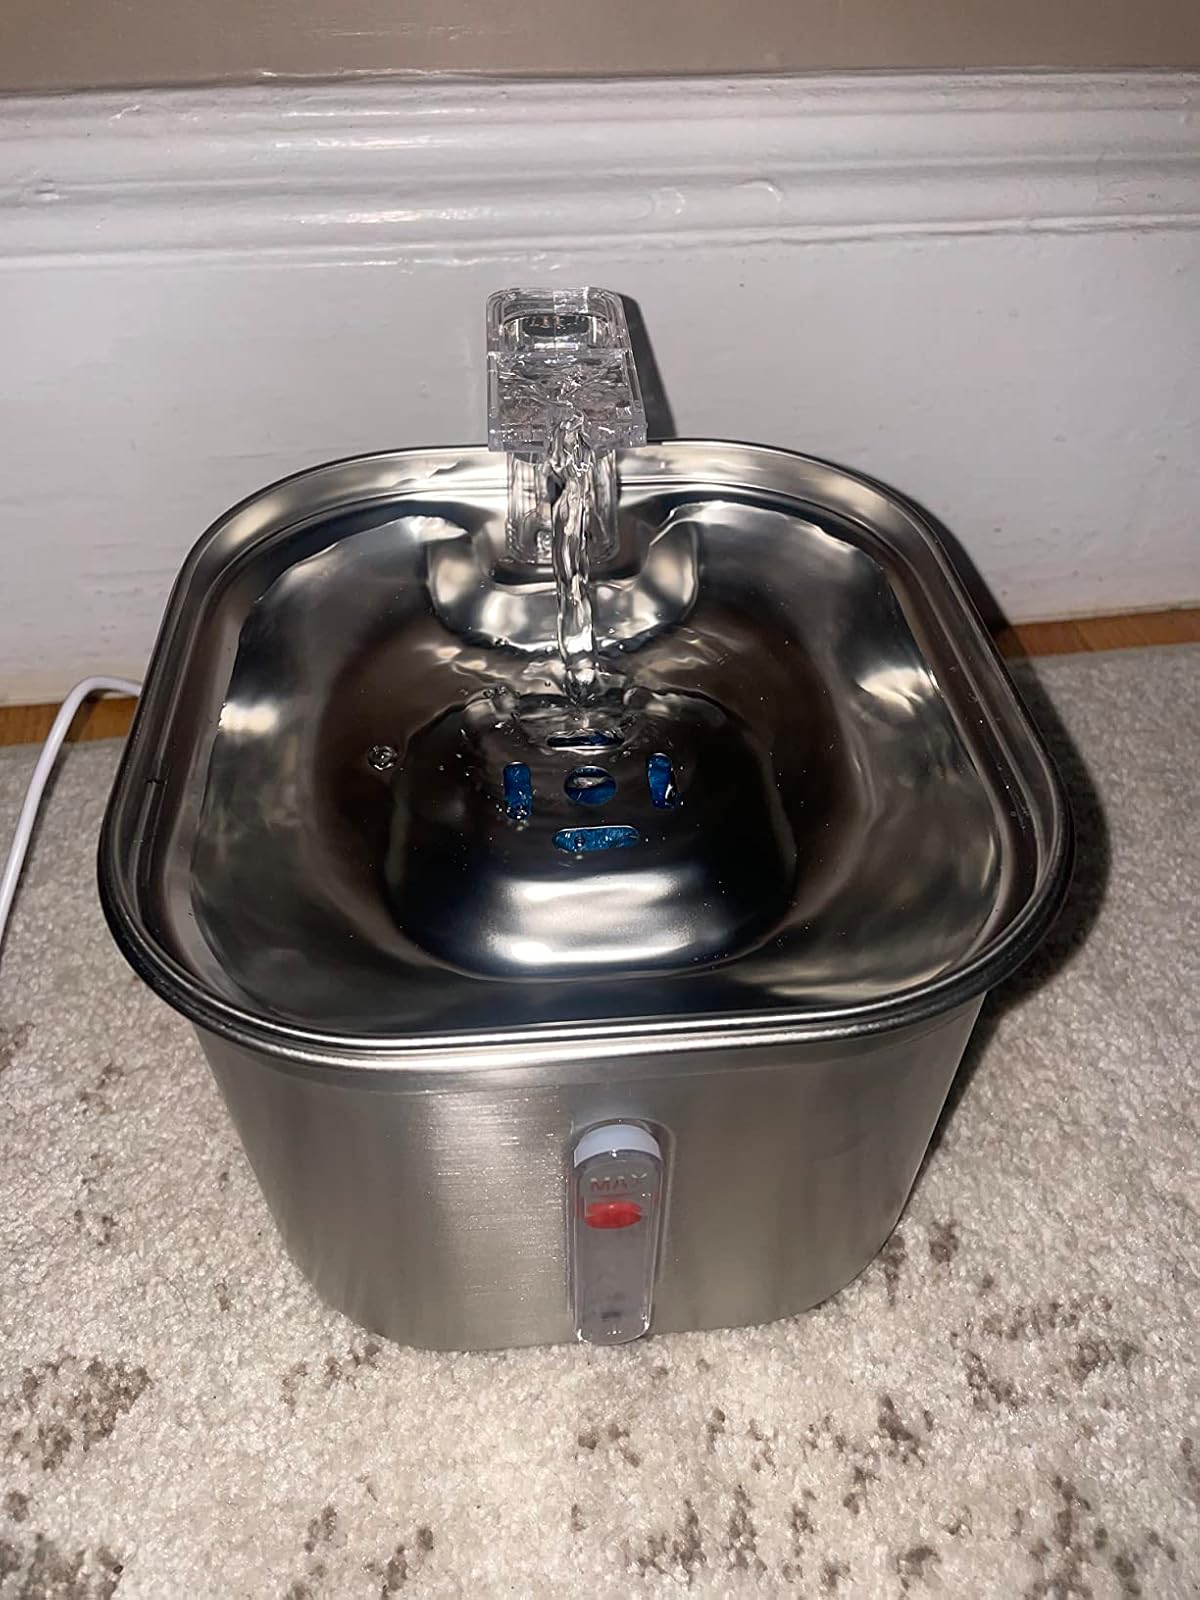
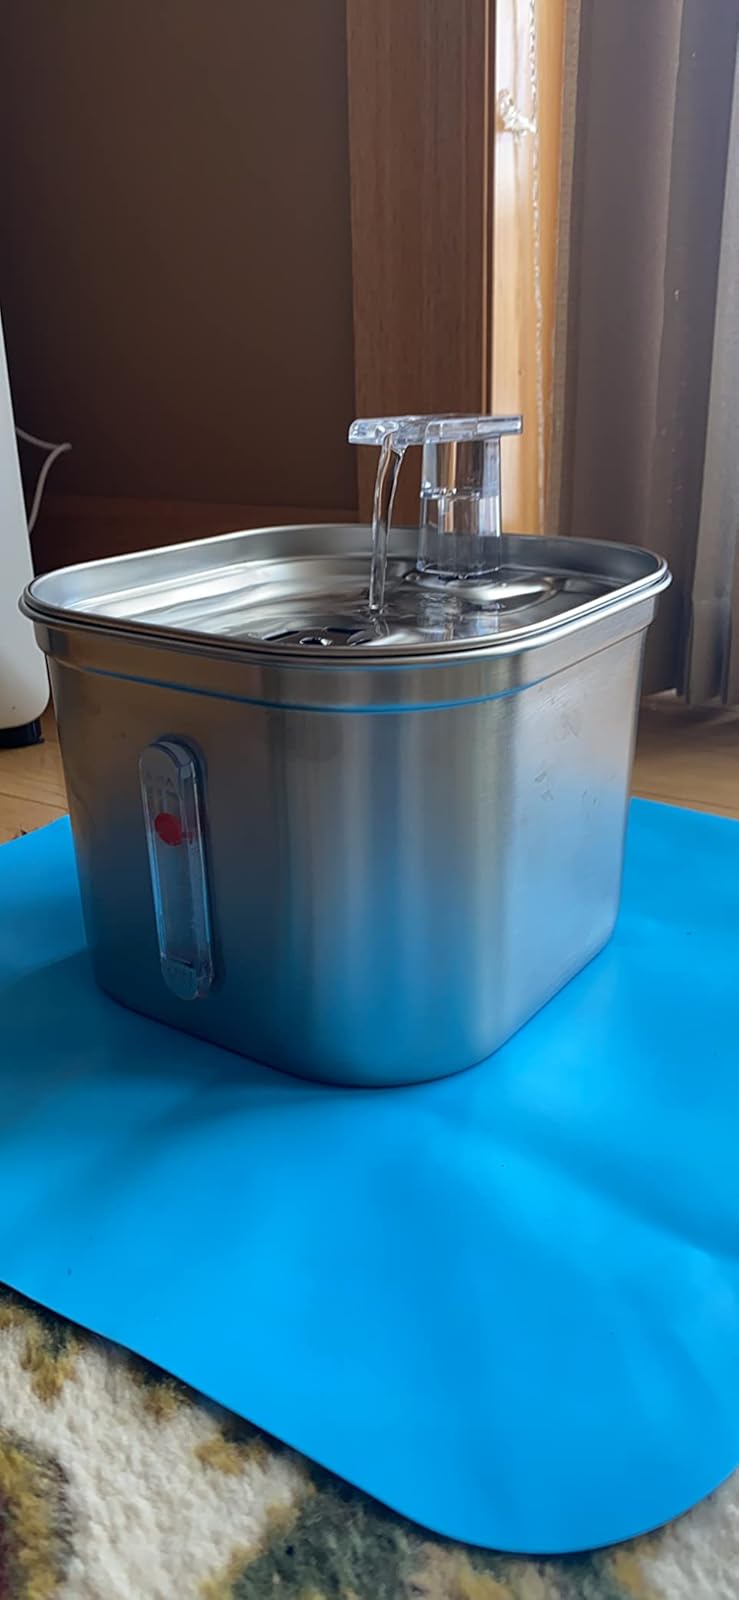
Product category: items_bowl
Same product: yes